George Lohmann

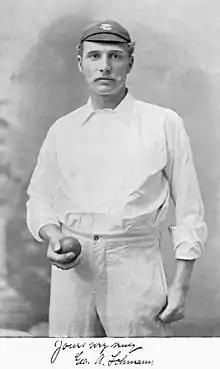
Lohmann c. 1895

George Alfred Lohmann (2 June 1865 – 1 December 1901) was an English cricketer, regarded as one of the greatest bowlers of all time. Statistically, he holds the lowest lifetime Test bowling average among bowlers with more than fifteen wickets and he has the second highest peak rating for a bowler in the ICC ratings. He also holds the record for the lowest strike rate (balls bowled between each wicket taken) in all Test history.